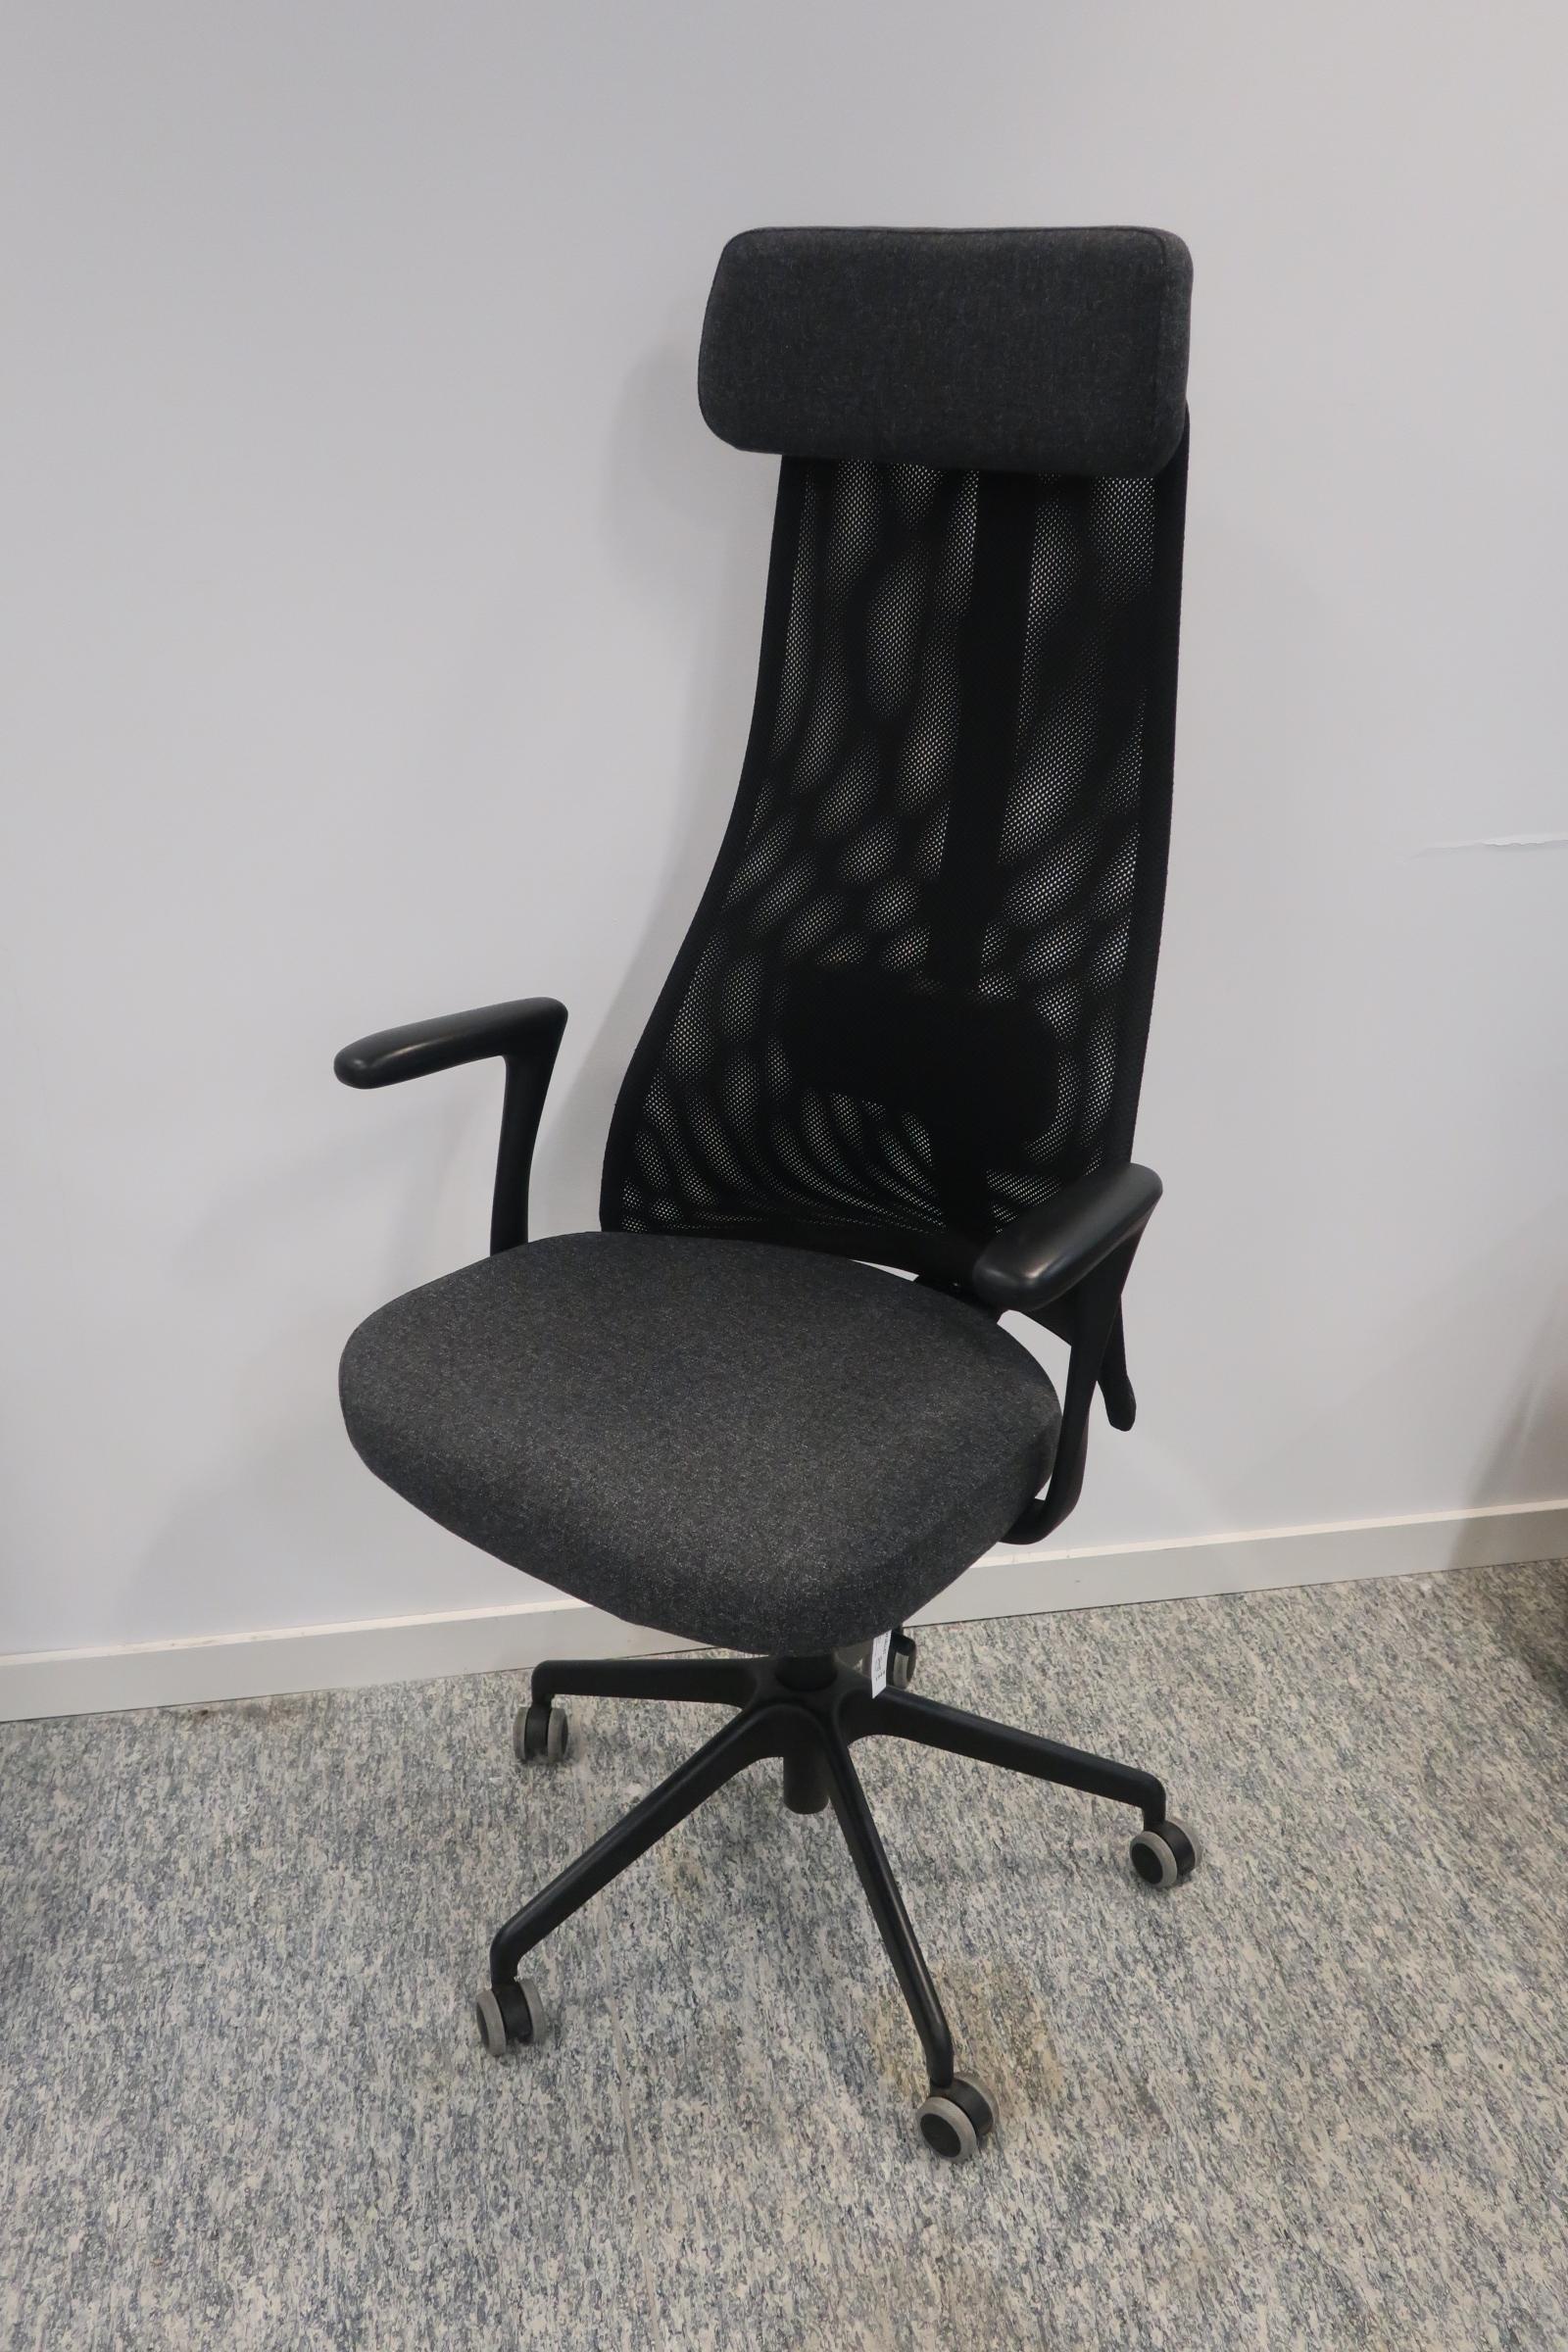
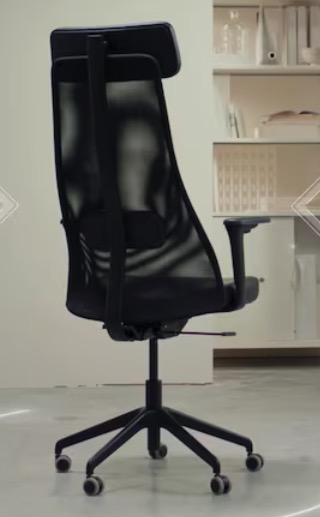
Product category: items_chair
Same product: yes